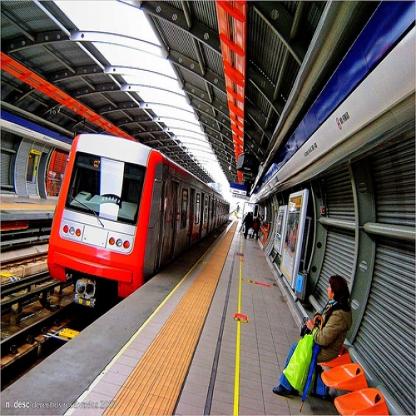
Scene: Indoor